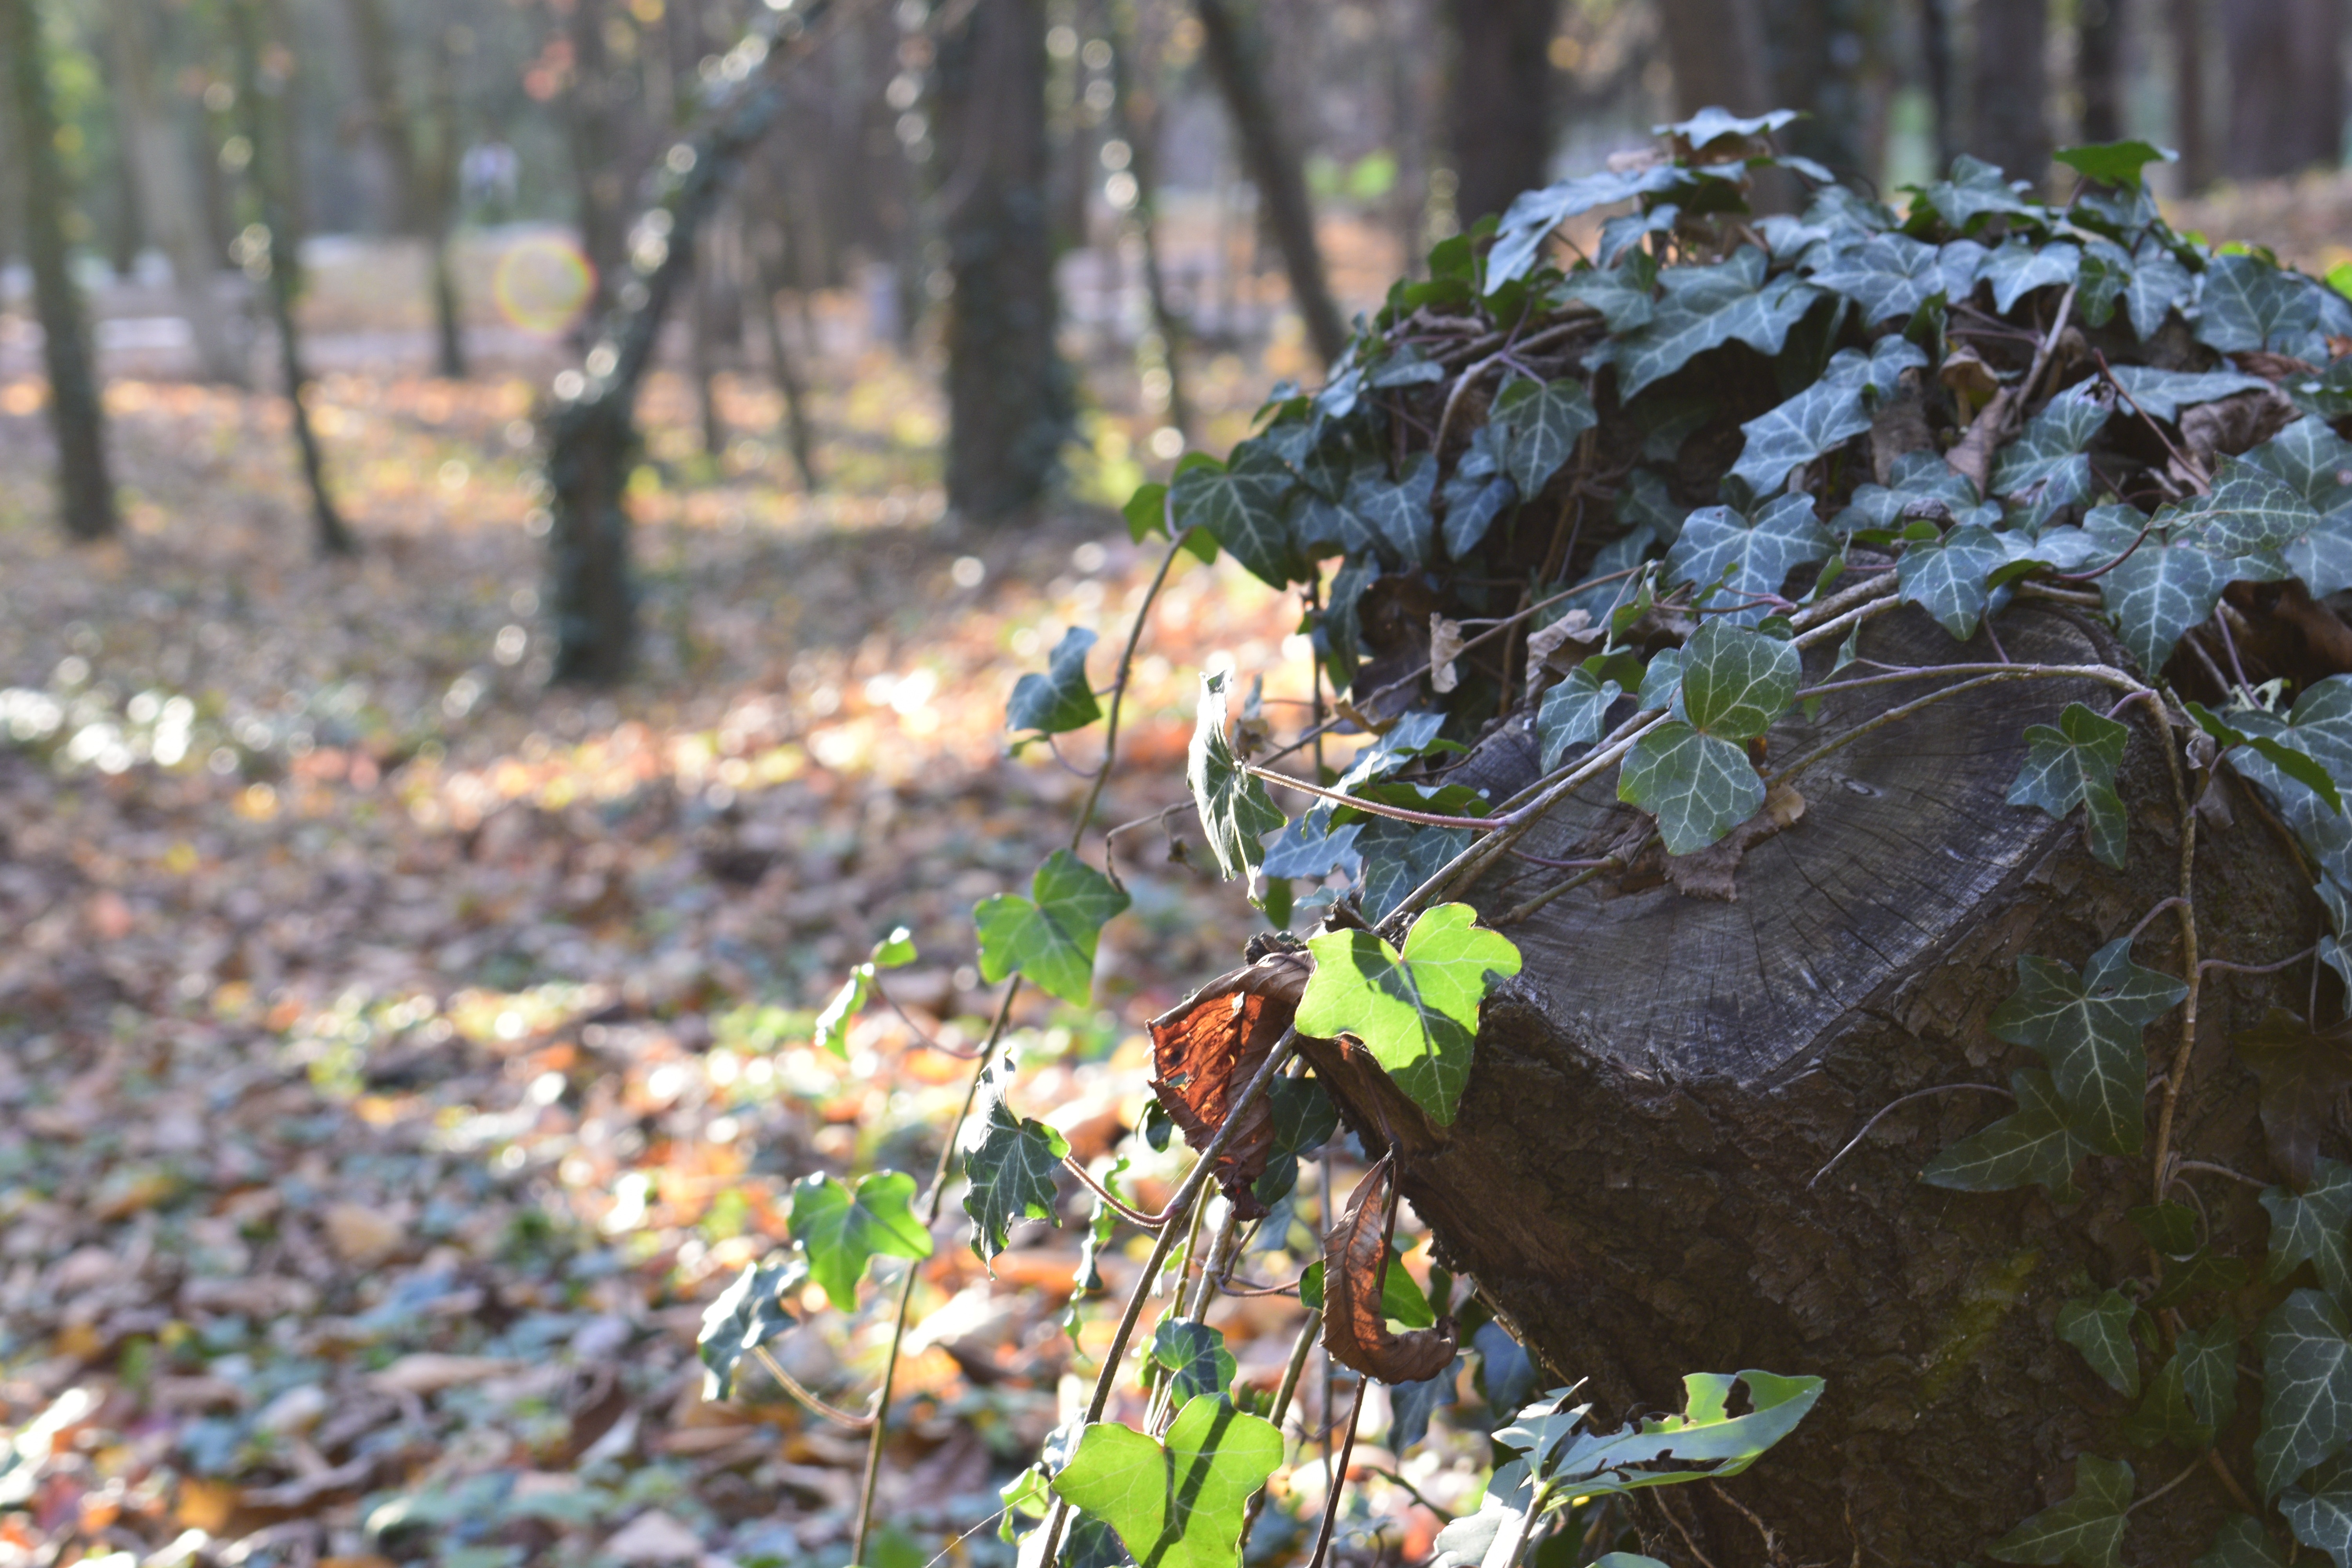
tree, nature, forest, mountain, plant, leaf, flower, walk, wildlife, green, jungle, autumn, botany, flora, season, fauna, wild plant, timber, woodland, habitat, bulgaria, meadows, natural environment, woody plant